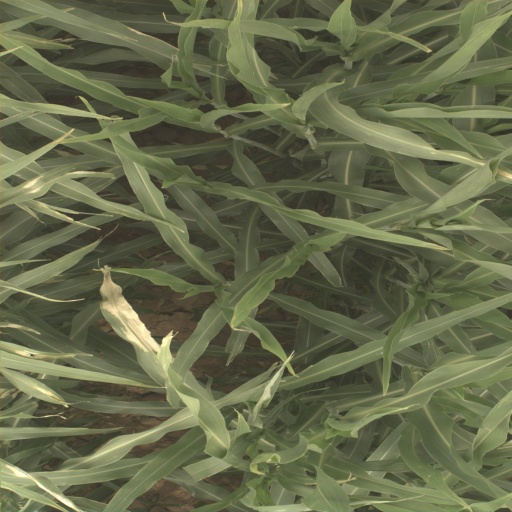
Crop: sorghum